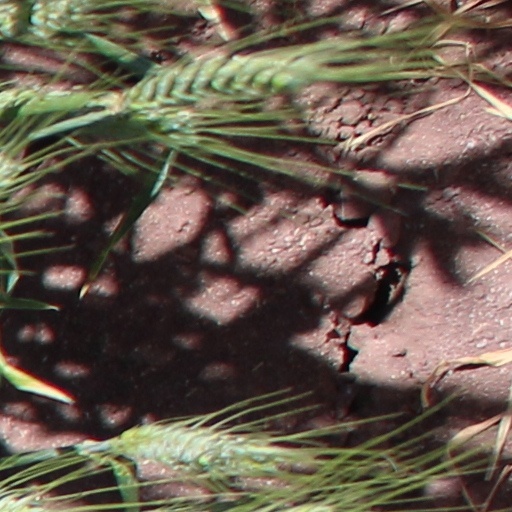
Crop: wheat